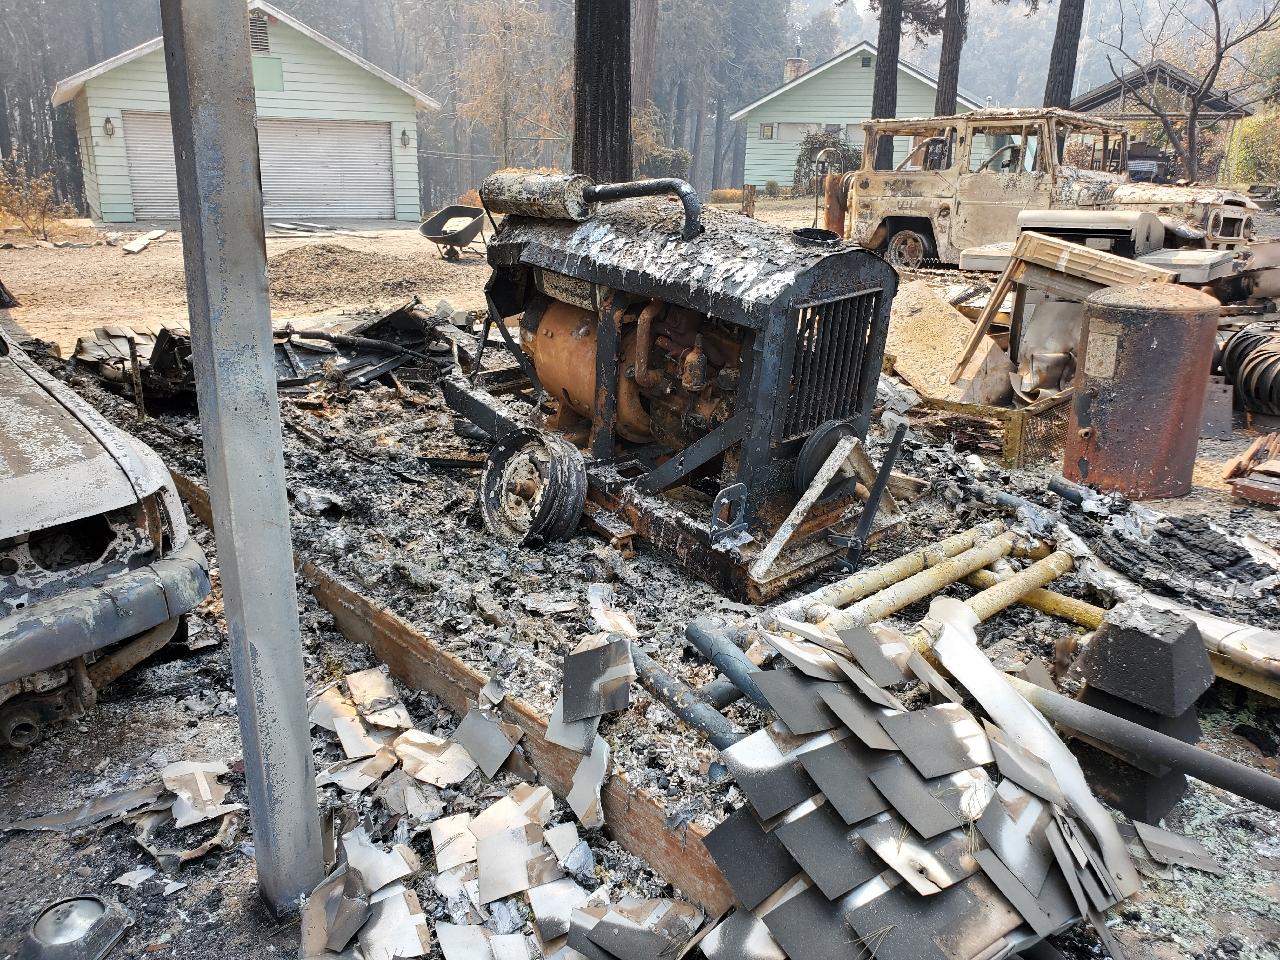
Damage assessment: destroyed